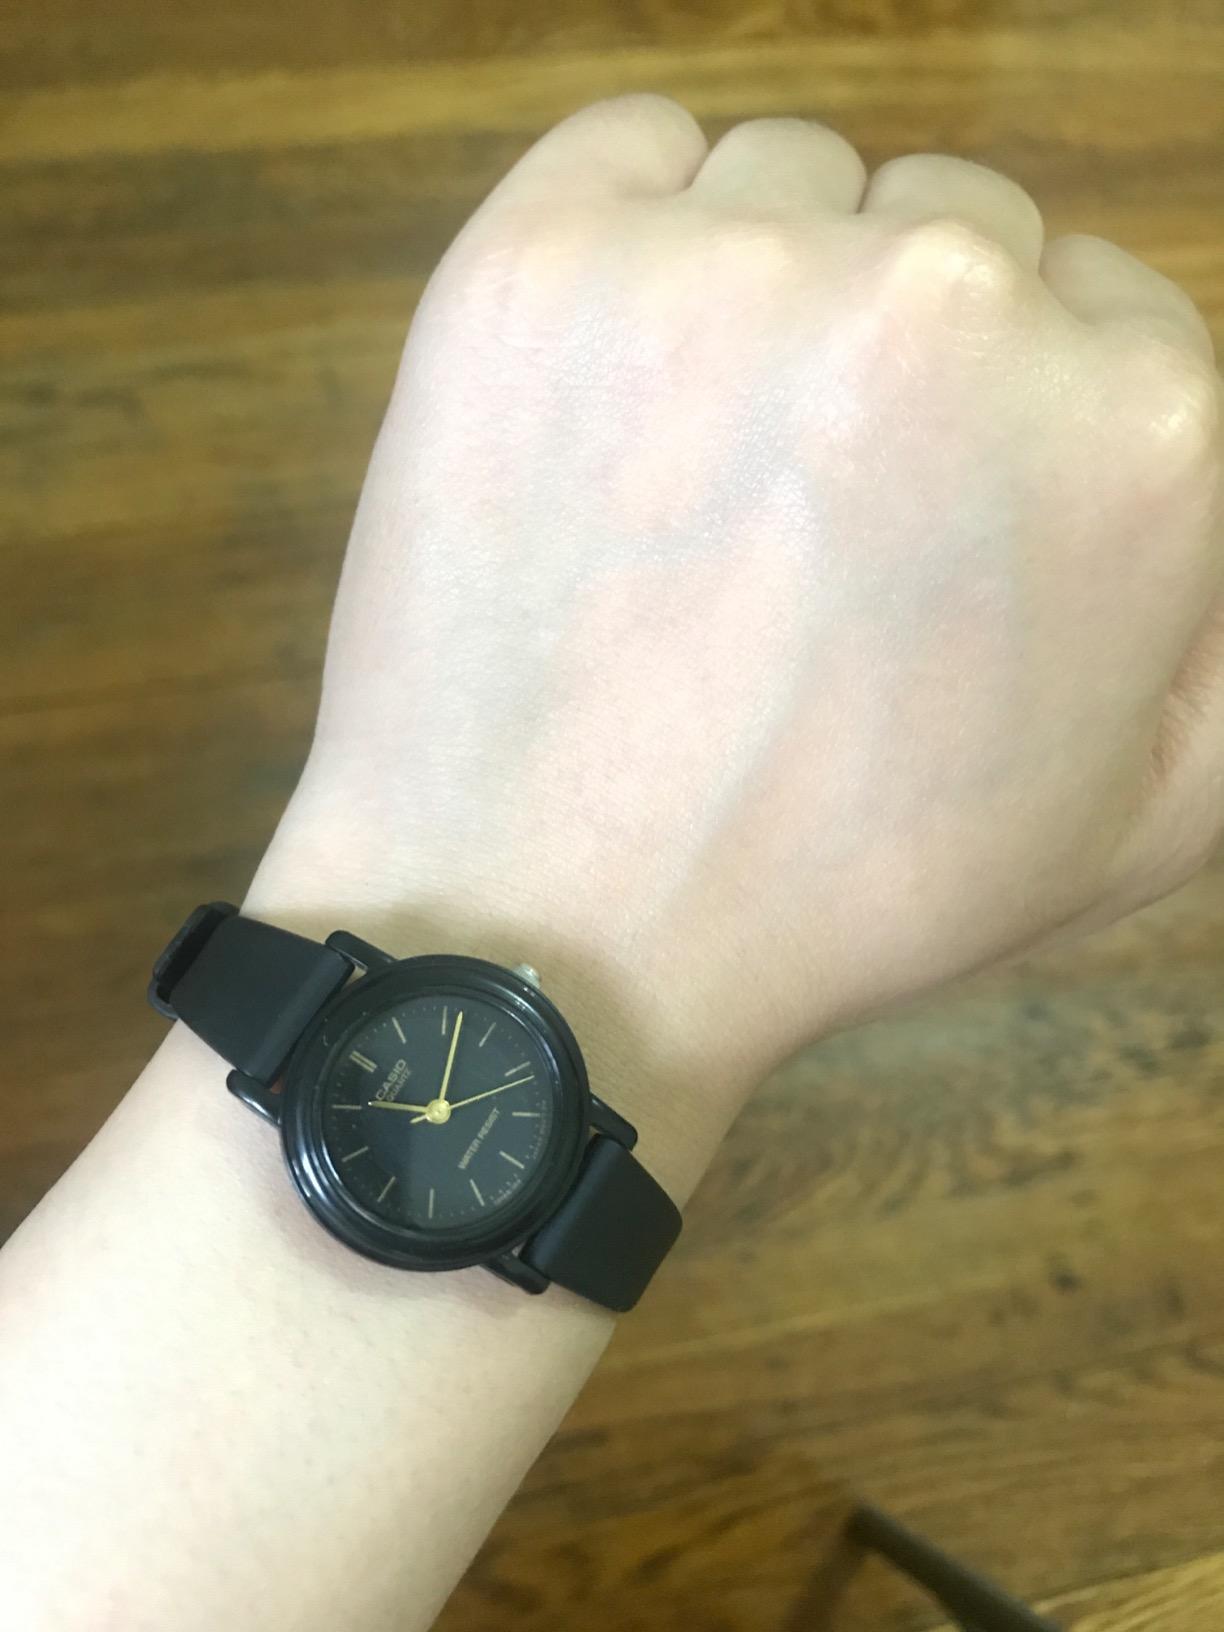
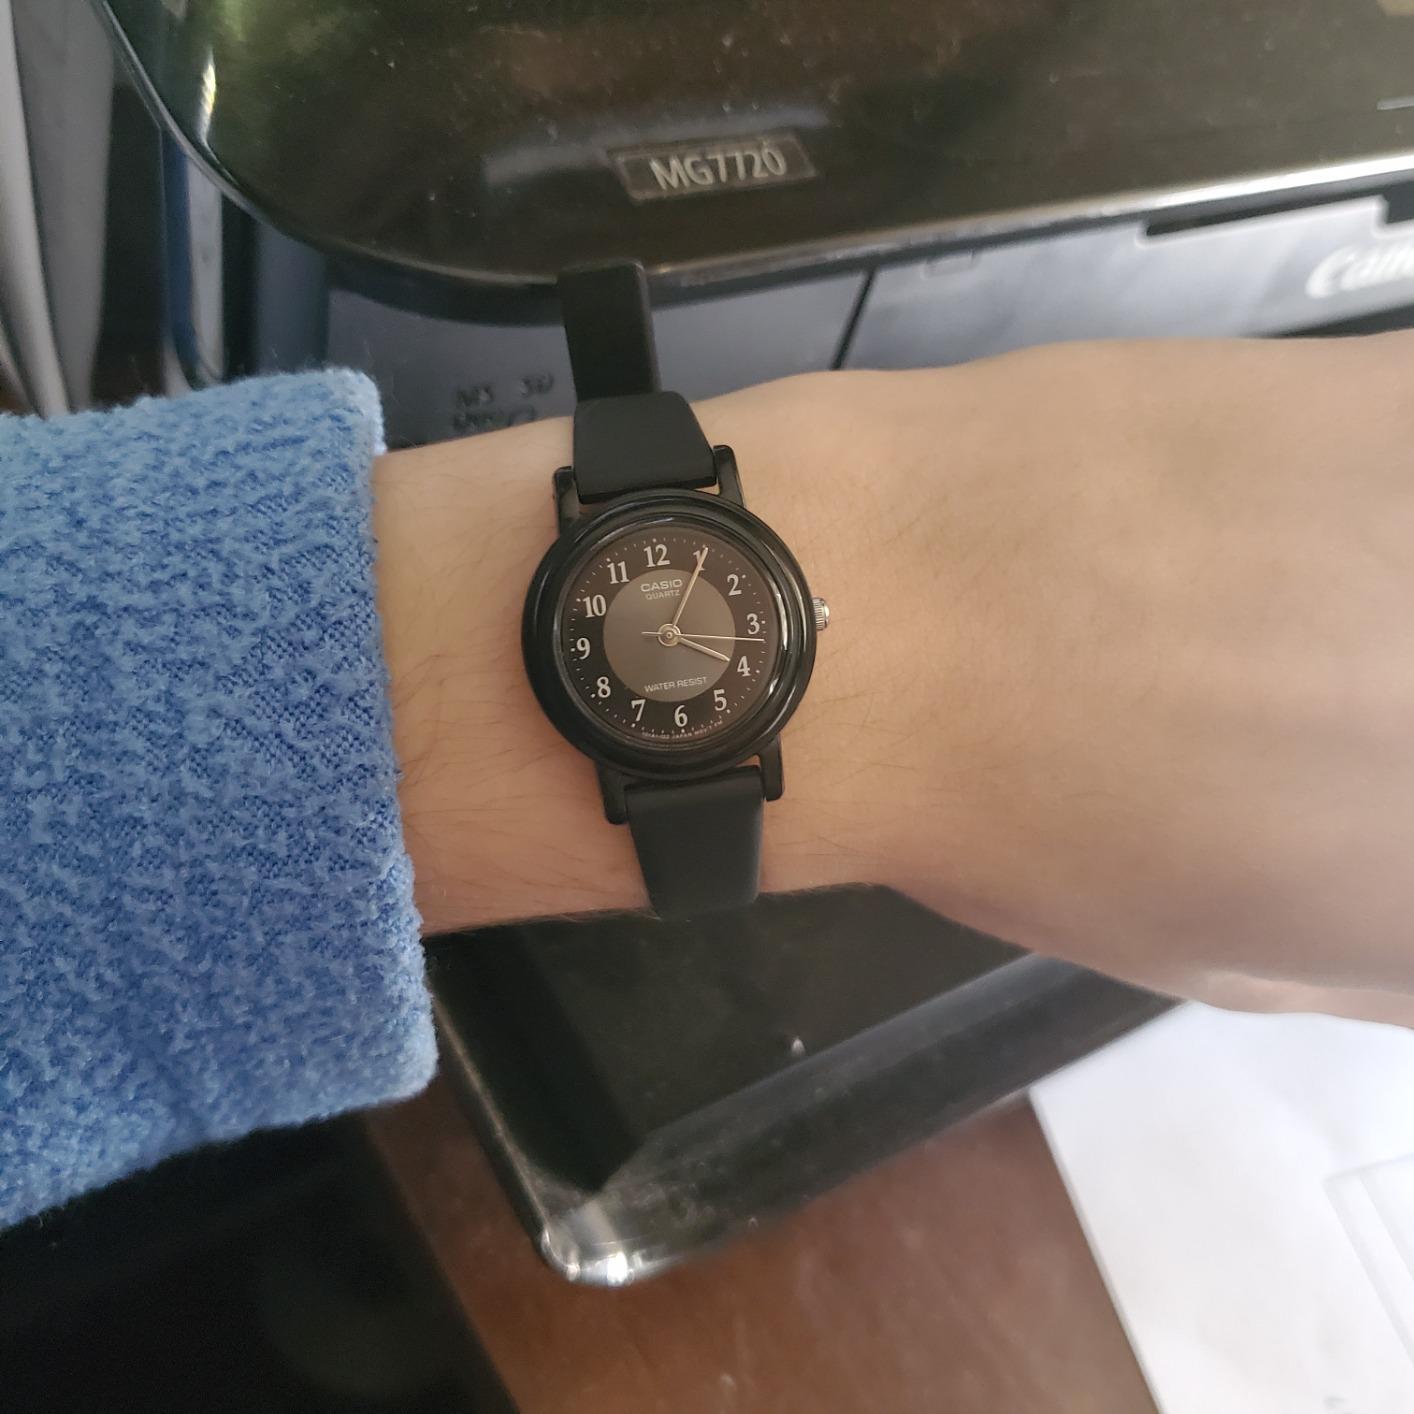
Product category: accessories_watch
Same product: no